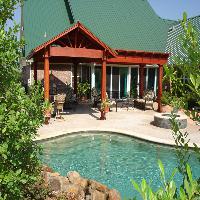
Weather: sun or clear